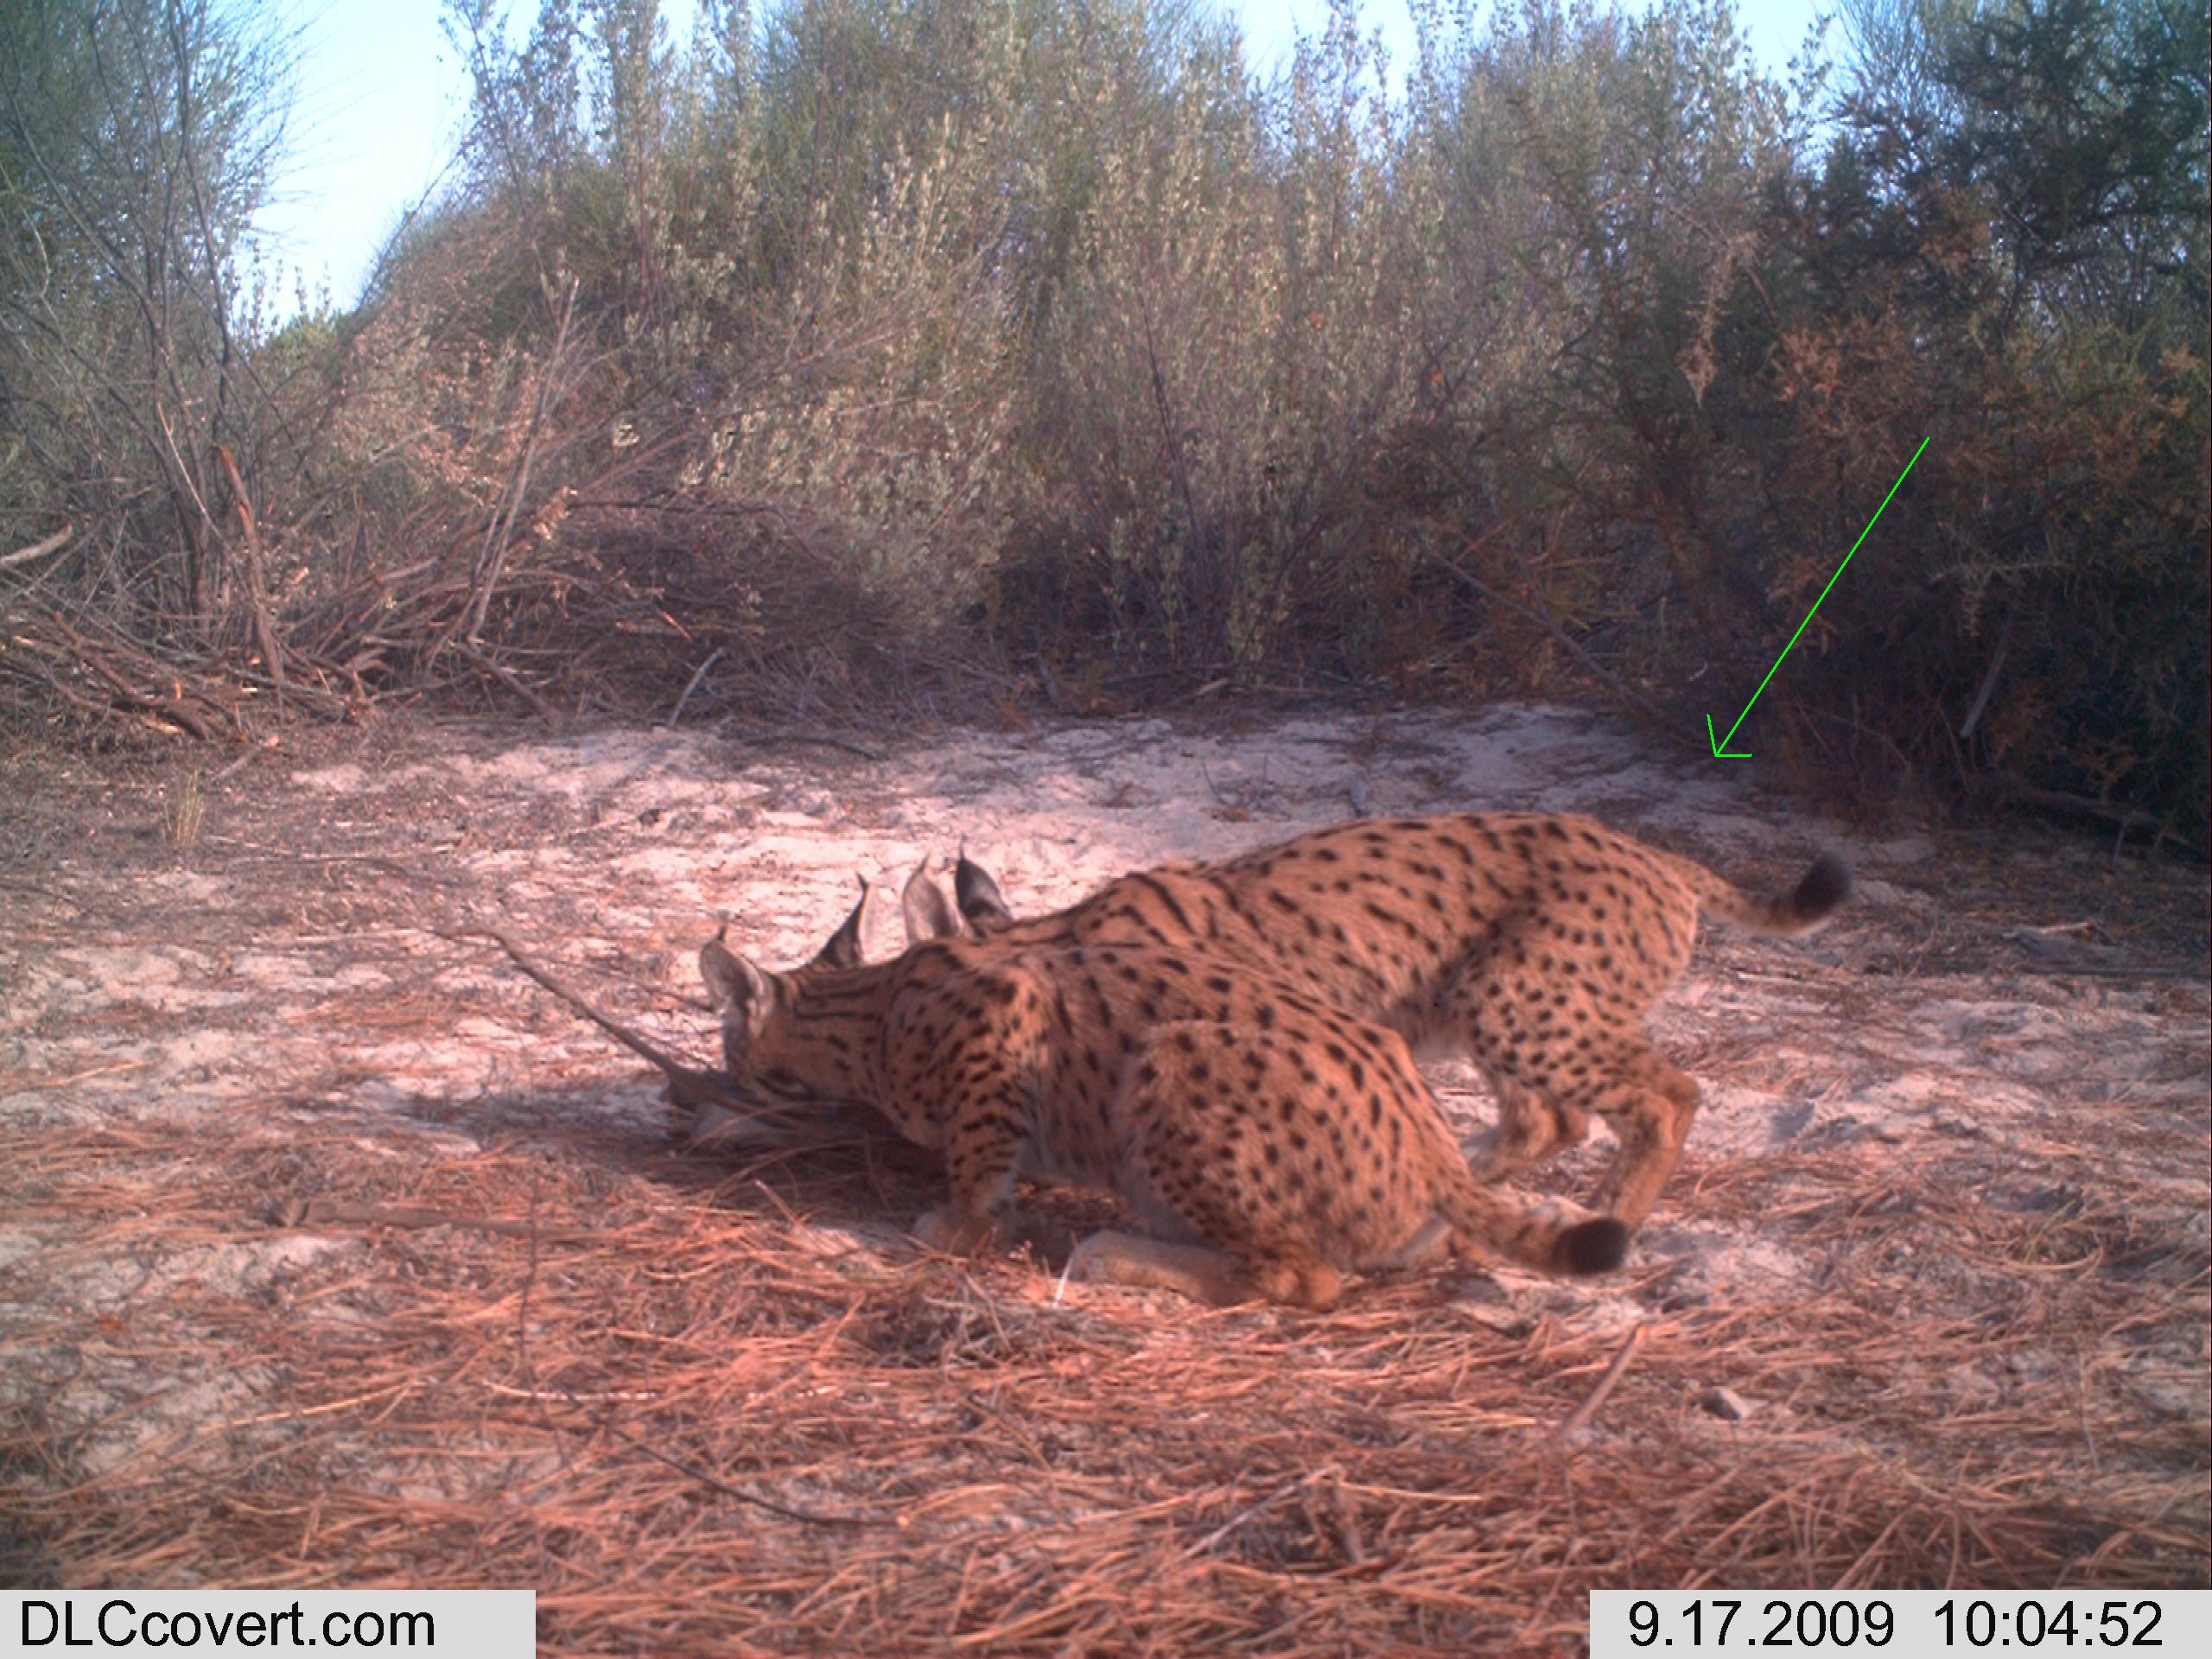
Species: Lynx pardinus